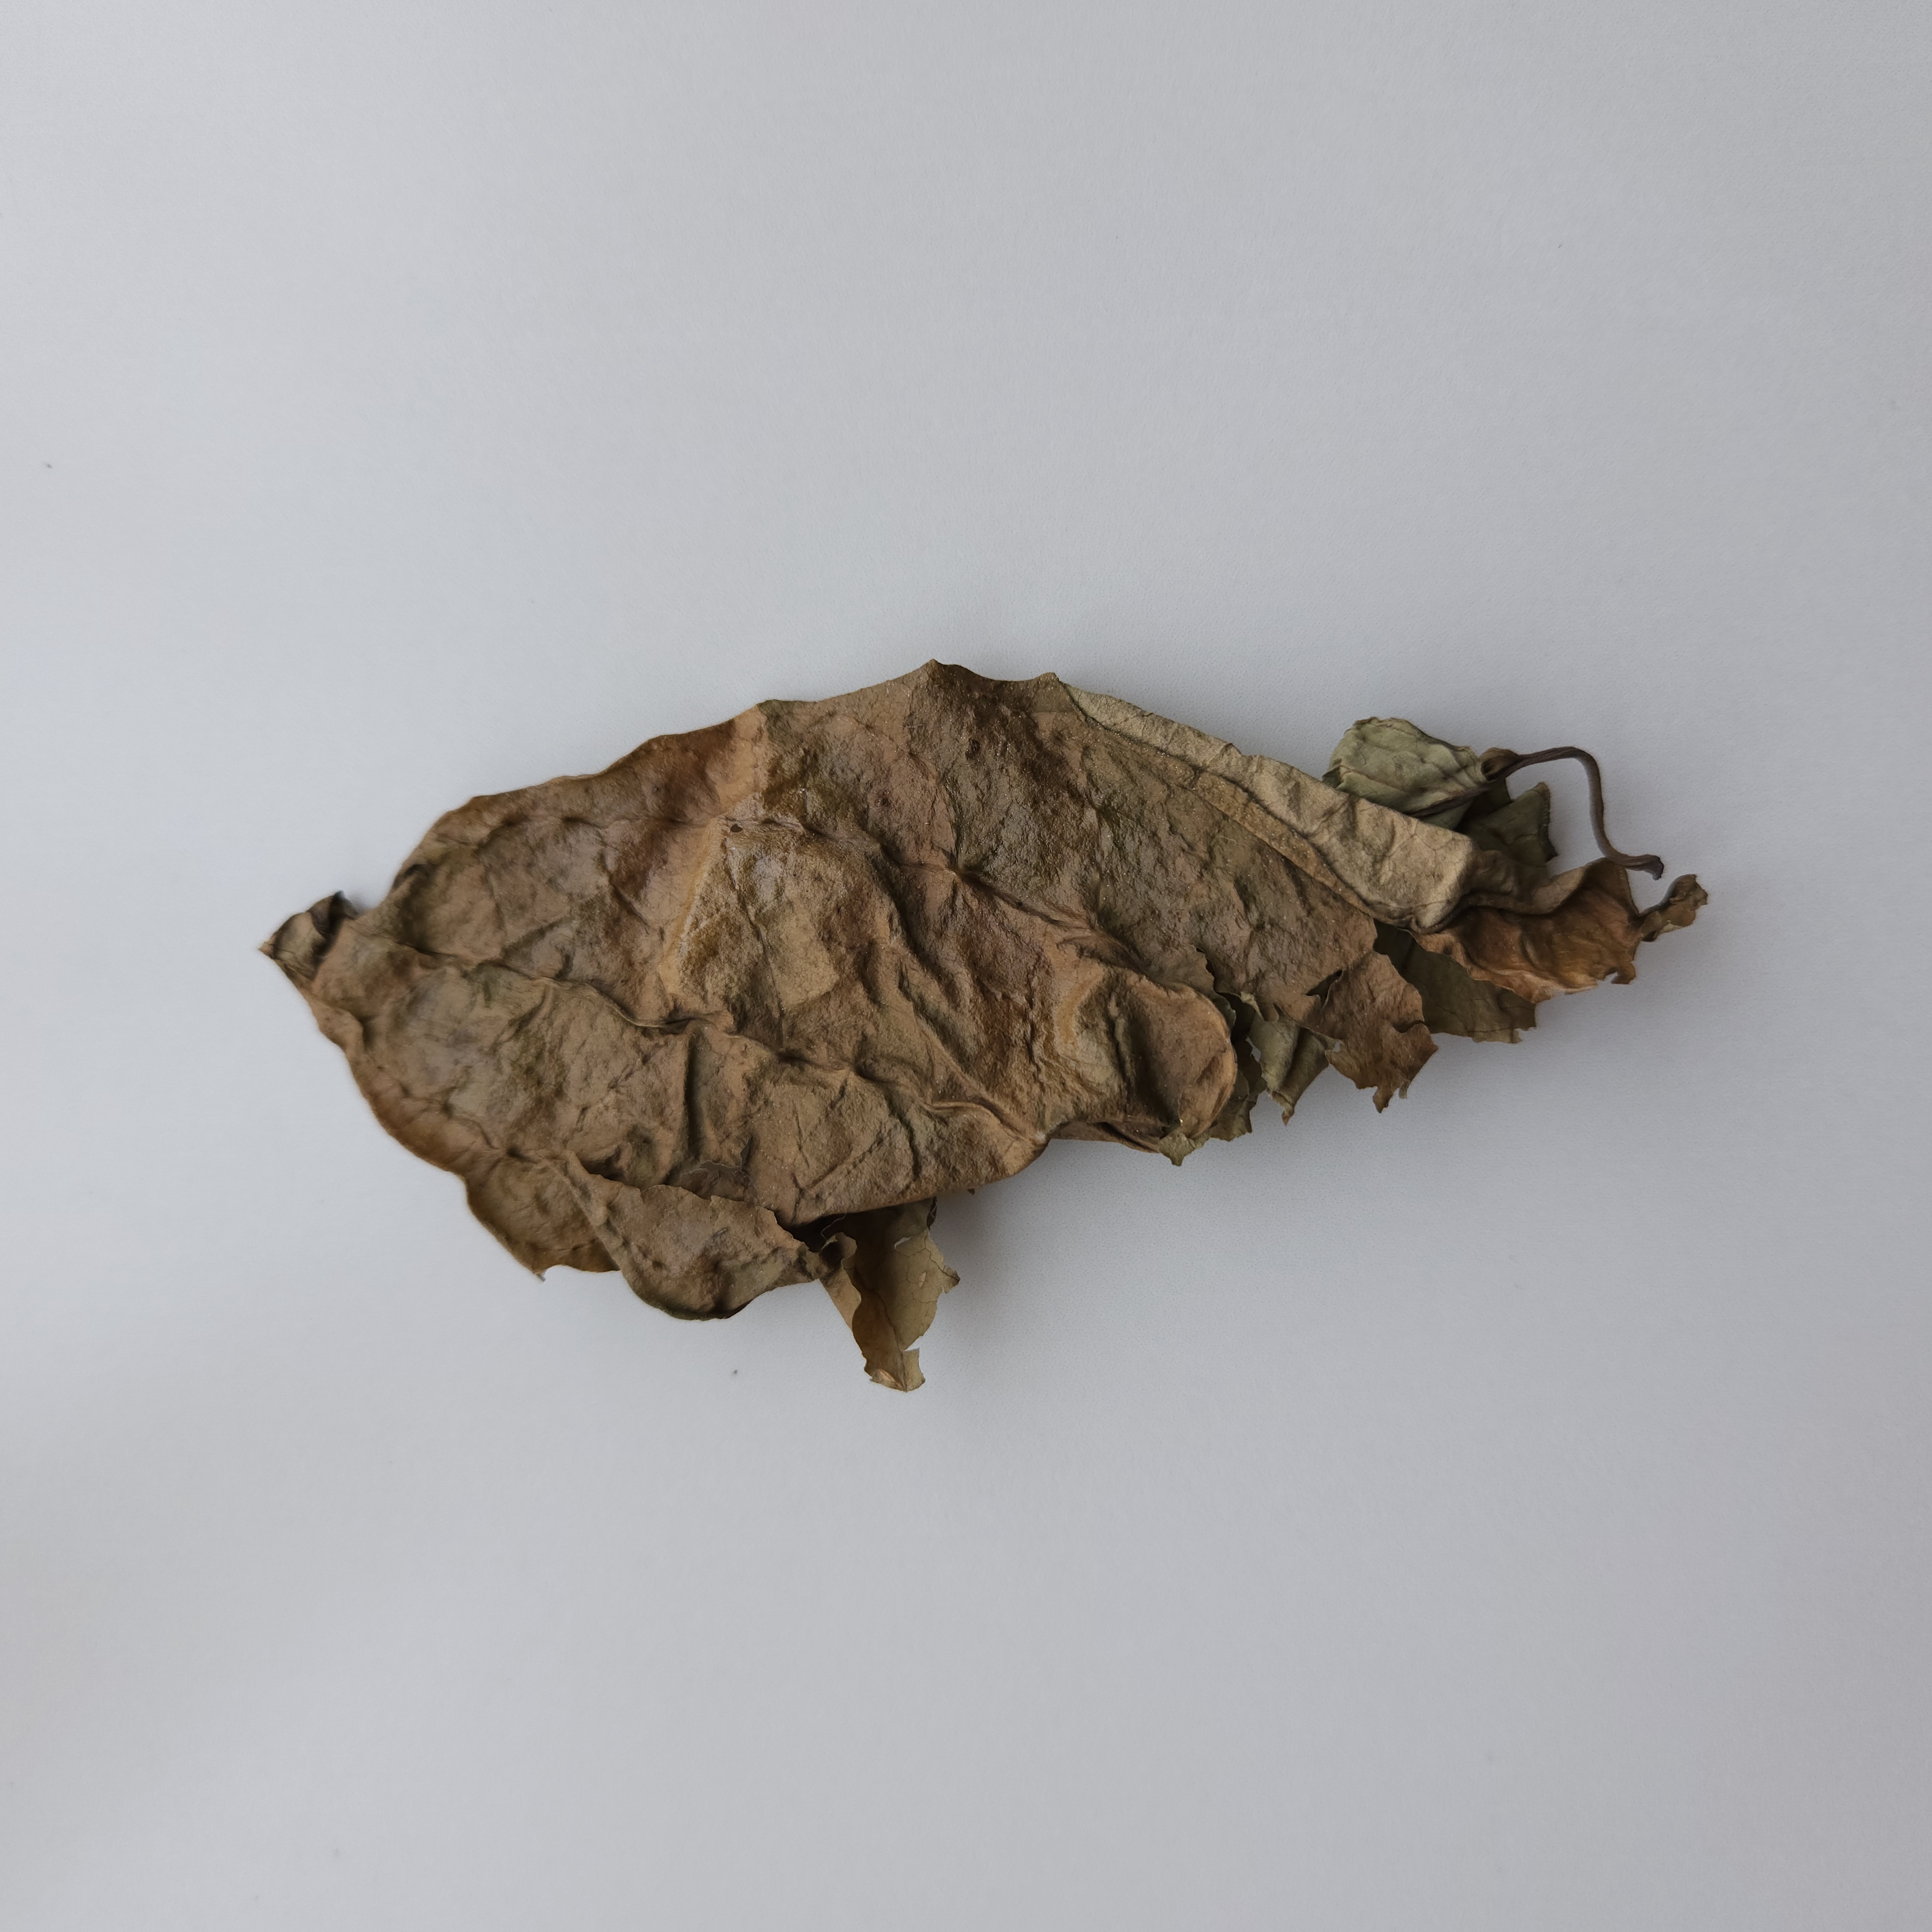
Label: Dried